Loyalakpa

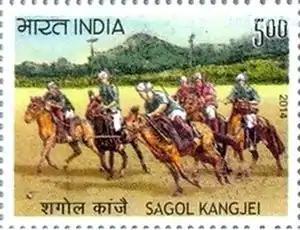
God Loyalakpa is one of the 14 players of polo (Sagol Kangjei) in Meitei mythology

Loyalakpa is a God in Sanamahism, the indigenous religion of Manipur. He is best known for wrestling with Khoriphaba during the Lai Haraoba festival. He is the consort of goddess Thoudu Nungthel Leima. He is one of the ten kingly gods (or ten divine kings) in Meitei religion.